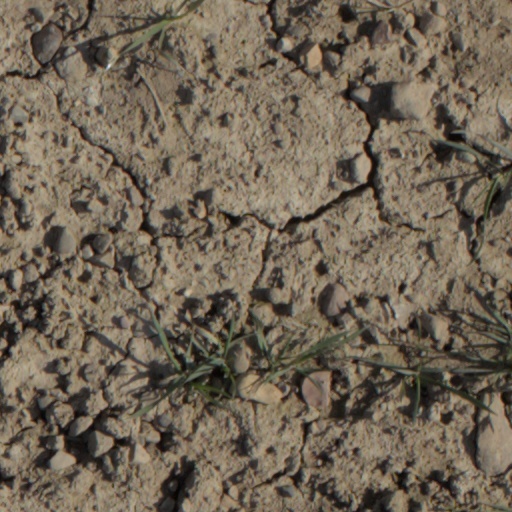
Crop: wheat